Neerali

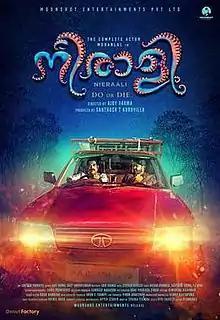
Theatrical release poster

Neerali (Theatrical title: Nieraali) is a 2018 Indian Malayalam-language survival thriller film directed and co-edited by Ajoy Varma from a screenplay by Saju Thomas, with Mohanlal in the lead role. The film was produced and distributed by Moonshot Entertainments. It began principal photography on 9 January 2018 in Mumbai and was completed in February. The film was released in India on 13 July 2018.The film is inspired from the 2010 Canadian film Wrecked. This movie was a box-office bomb.